The Siege of Constantinople (game)

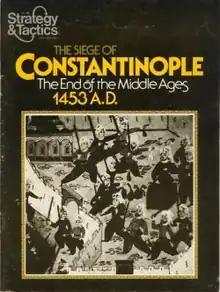
"Strategy & Tactics" #66, which contained "The Siege of Constantinople" as a pull-out game

The Siege of Constantinople, subtitled "The End of the Middles Ages 1453 A.D.", is a board wargame published by Simulations Publications Inc. (SPI) in 1978 that simulates the land combat during the Fall of Constantinople in 1453 CE. It was published as a promotional precursor to SPI's four-game collection "The Art of Siege", but was received so poorly that one critic speculated it may have actually convinced players "not" to buy "The Art of Siege".